Francis of Assisi

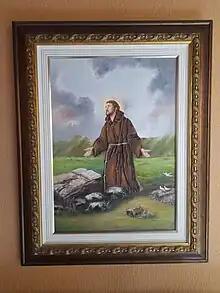
"São Francisco das Chagas", painted by Ducarmo Teles.

Francis of Assisi was born , one of the children of an Italian father, Pietro di Bernardone dei Moriconi, a prosperous silk merchant, and a French mother, Pica di Bourlemont, about whom little is known except that she was a noblewoman originally from Provence.